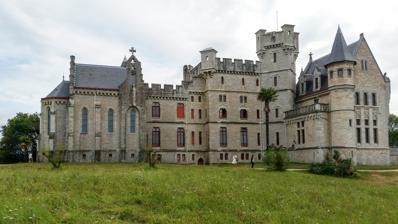
Building: Château d'Abbadia
Country: France
Year built: 1864
43°22′39″N 1°44′57″W / 43.37750°N 1.74917°W / 43.37750; -1.74917 Building in France Château d'Abbadia General information Architectural style Neogothic Country France Construction started 1864 Construction stopped 1879 Owner French Academy of Sciences Design and construction Architect(s) Eugène Viollet-le-Duc The Château d'Abbadia , also Château d'Abbadie , is a neogothic château situated in Hendaye , Pyrénées-Atlantiques , France . Built by Eugène Viollet-le-Duc and Edmond Duthoit , both patronized by the explorer Antoine d'Abbadie, between 1864 and 1879, it is classified as a historic monument and " Maison des Illustres ". The scientific collections, archives and furniture are all authentic and make up a considerable cultural heritage of the 19th century. The elements of the castle The exterior architecture of the building is in the Irish Gothic Revival style. It consists of a central building (square tower) from which three extensions start: A south wing, intended for receptions and ended by the round tower. An east wing, of empowerment, finished by the chapel. The observatory located at the northwestern end, accessed through a small square tower (at 45°); the meridian telescope is located at the western end, observing through openings closed by shutters. All the towers and wings are crenellated. Three turrets complete the structure, on the round tower (facing northeast) at the southeastern end of the wing leading to the chapel and at the northeastern corner of the observatory (stairway). The entrance porch lies southeast between the two wings; the doorway opens into the large vestibule (south of the central tower), 10 meters (33 feet) high, beneath the statue of Abdullah. Aiming toward La Rhune leads to the east side of the entrance doorway. The central body houses (on the north side) the Chamber of Honor on the first floor and the library upstairs. The south wing houses the library upstairs: On the first floor, the dining room  and the large living room in the tower (with its Arabic smoking room in the turret). Upstairs (on the west side), the Ethiopia Room (blue), the Jerusalem Room (red), and the Tower Room. The east wing houses : On the first floor (north side), the small salon called the Arab salon and then the chapel. On the first floor, the Virginia room, with its Persian boudoir in the turret and its dressing room open onto the chapel, allowing one to follow the religious service. Image of the chateau The southern wing Southern wing staircase A gargoyle Decorations, inscriptions and bestiary The castle is distinguished by the richness of its ornamental materials (woodwork, staff, earthenware, painting on plaster, textiles), its polychrome interior decoration, the eclecticism of its inspiration, from the radiant Gothic to the orientalism , very fashionable at the end of the 19th century and tinged with romanticism. Everywhere, formulas in Basque, Irish, Guèze, Arabic, Latin, English or German testify to the cultural curiosity and philosophical values of Antoine d'Abbadie. Basque maxims such as Bizi bedi euskara (Long live Euskara) celebrate the Basque Country. Scholars such as Jules Mohl, a member of the Academy of Inscriptions and Belles-Lettres , participate in the elaboration of ornamental inscriptions. Four halls have allowed to express the oriental inspiration: The room of honor The Persian boudoir of the bedroom, circular, implanted in a turret The Moorish smoking room, of circular architecture (2.40 m in diameter and 2.20 m high) in the South Tower The Arabic living room on the first floor. All contribute to the stylistic mix of the building. Other ornaments recall the explorations of the Abbadian brothers in Ethiopia. The emblematic or symbolic animals bear witness to the 19th century's taste for orientalism. Crocodiles, snakes, elephants, monkeys, shells, etc., an exotic fauna covers the outside walls of the castle on the facades, stairs and columns. A dog, a frog, a snail and a cat chasing a rat complete the procession. Viollet-le-Duc drew the bestiary of the porch, the main staircase and probably the sanctuary. The porch Under the entrance porch, a Gaelic inscription above the door welcomes the visitor, with "Cead Mile Failte" (One Hundred Thousand Welcomes). On the right side of the door, the hole for aiming at La Rhune is surrounded by a frame with the inscription in Basque: " Ez ikusi — Ez ikasi " (not seen, not learned). The entrance is defended by two fearsome crocodiles. This animal symbolizes the journey to Abyssinia. A snake is an ambivalent symbol of Muslim culture, hayya evokes the myth of creation, Eve and El Hay, one of the names of God, the Invigorating One. One of the two crocodiles guarding the entrance The main entrance Cead Mile Failte (One hundred thousand welcomes) "Ez ikusi - Ez ikasi" (Not seen, not learned) Snake and monogrom guarding the entrance References